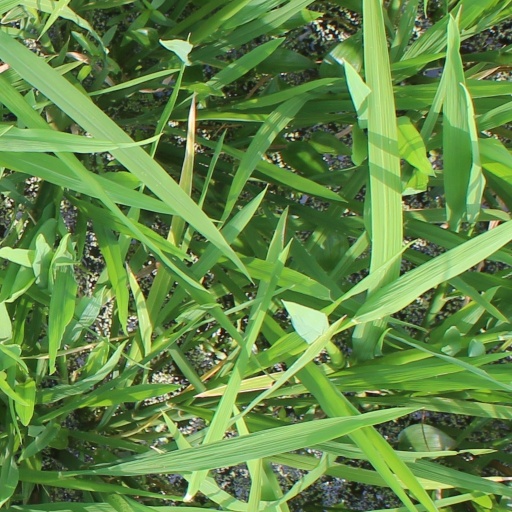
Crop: rice